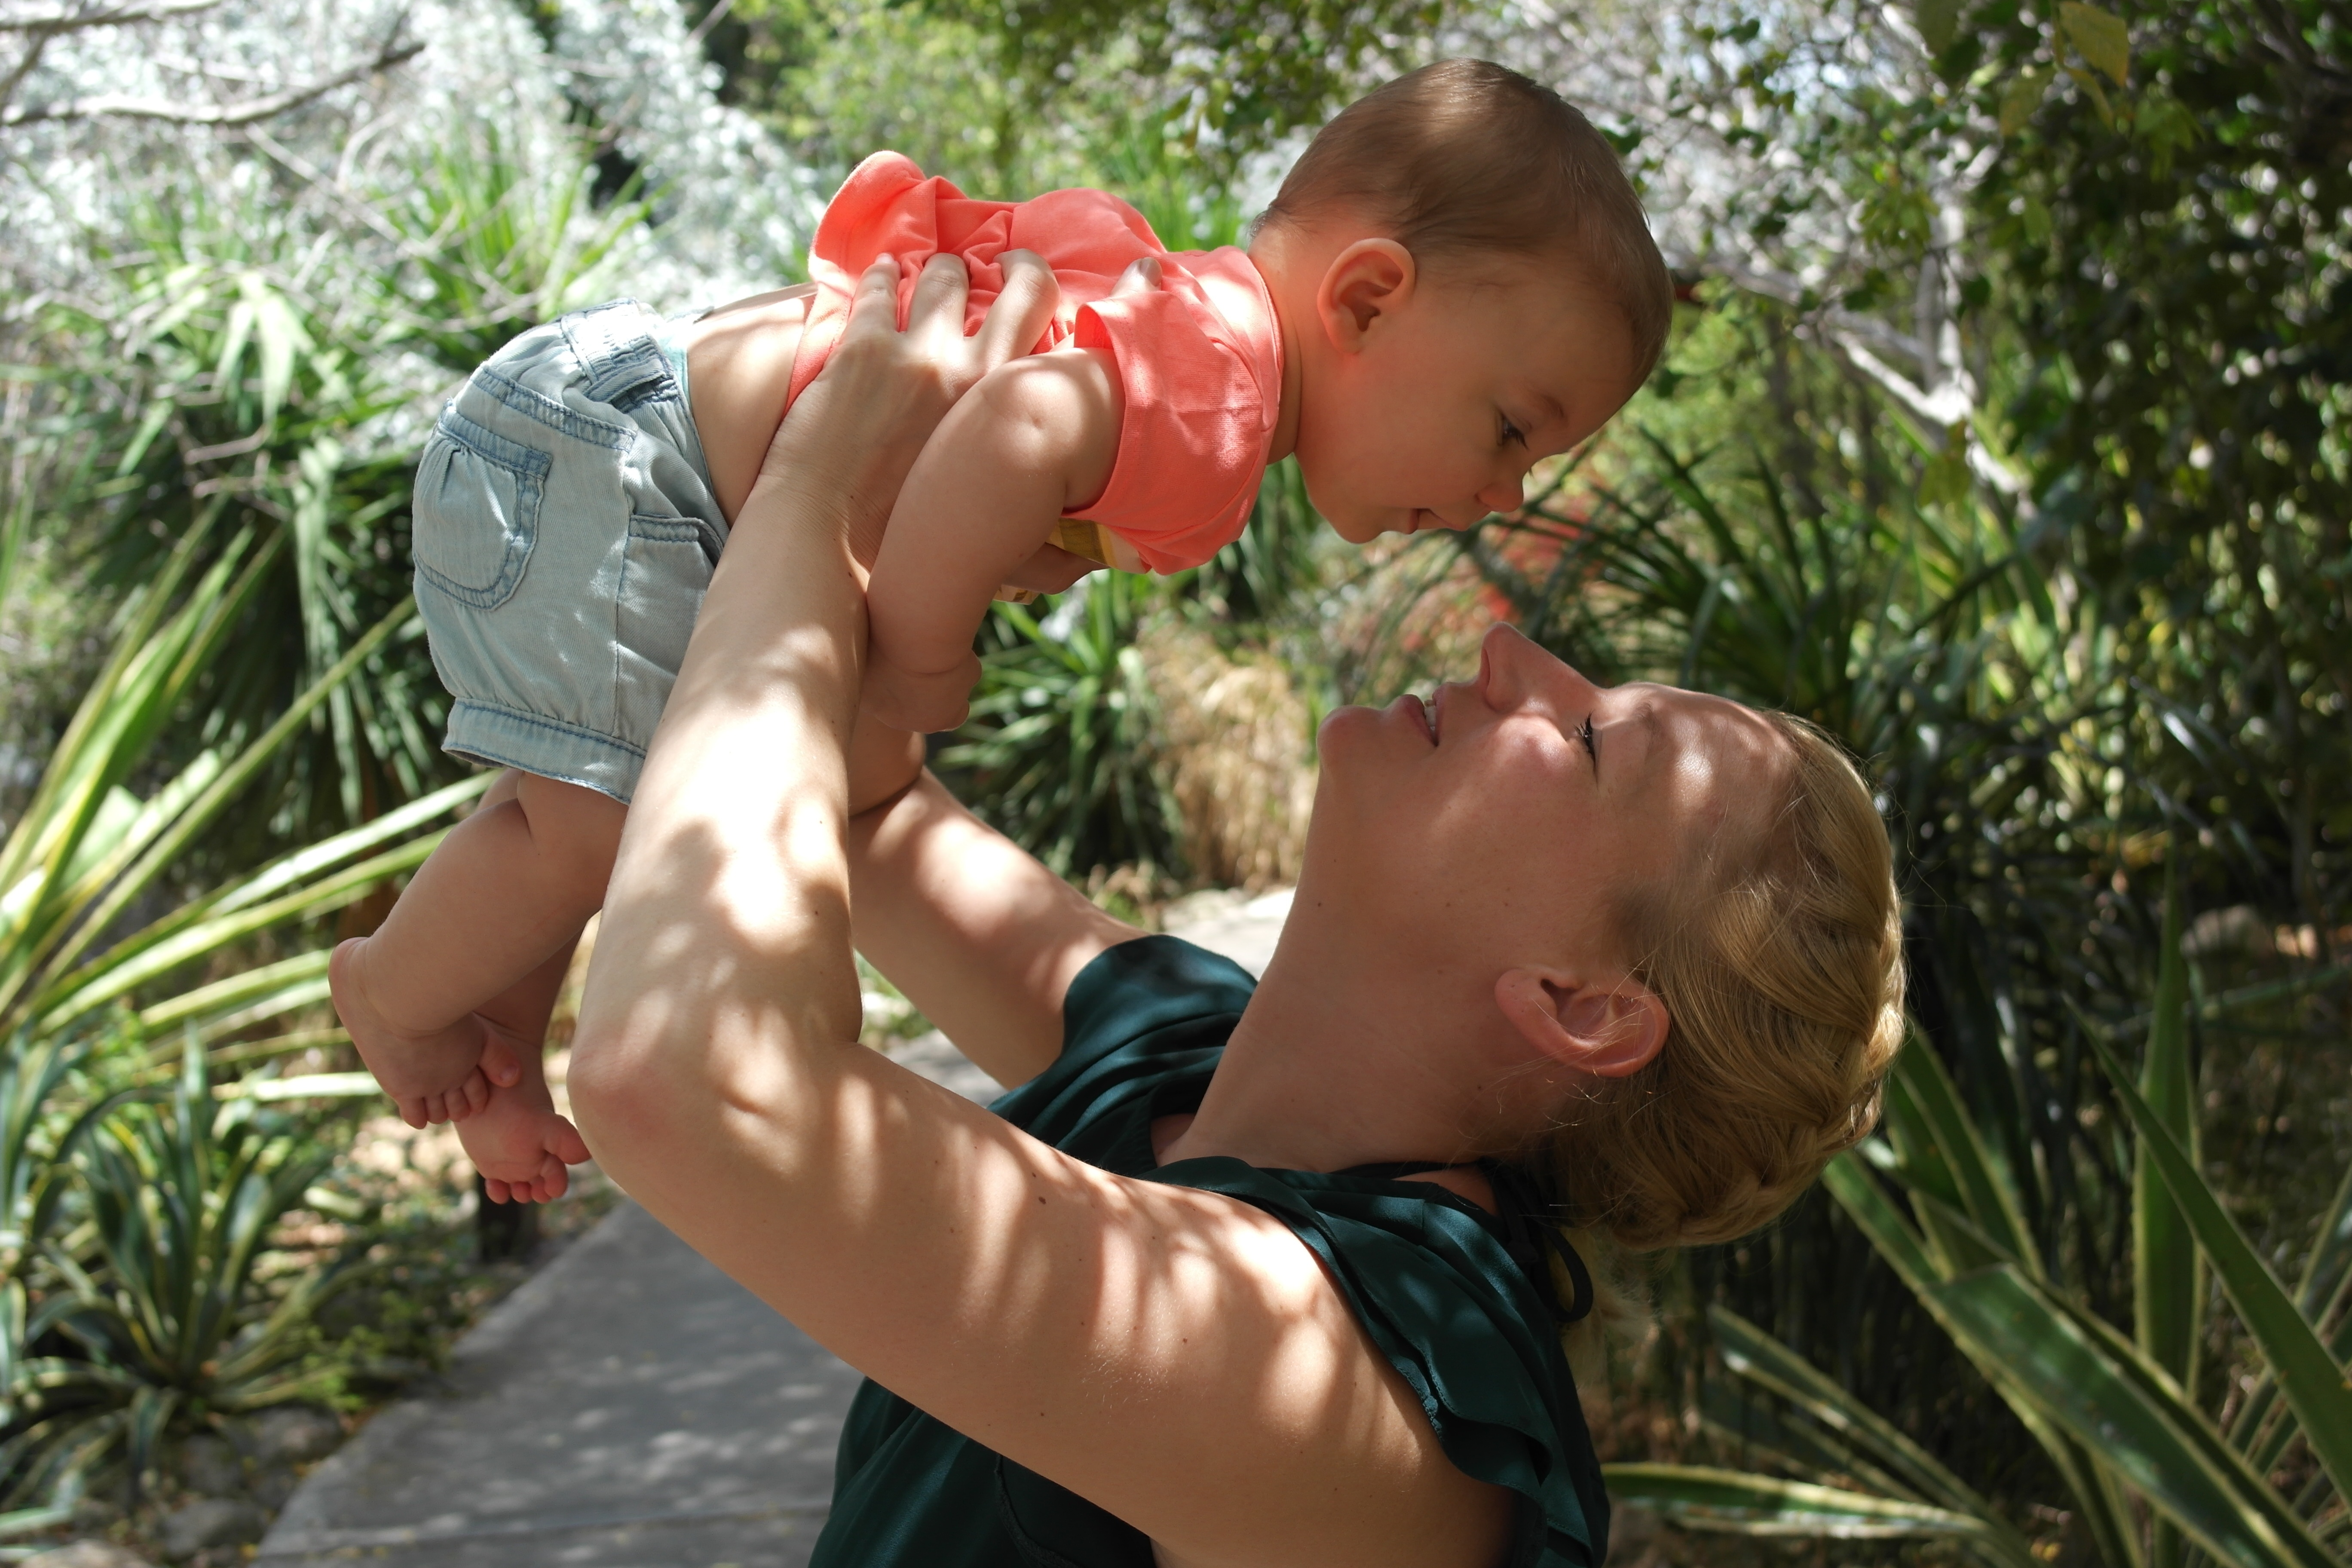
man, person, people, woman, flower, male, love, jungle, kiss, child, baby, infant, mama, interaction